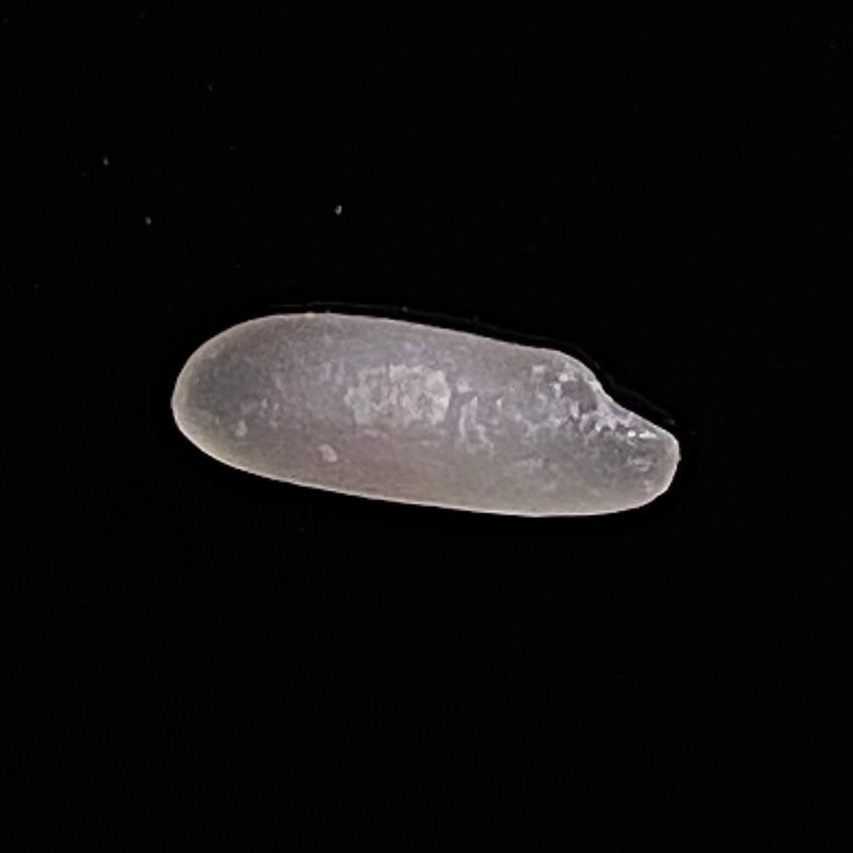
Rice variety: BR29